Cambodian art

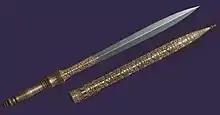
A Khmer-style royal sword.

The height of Cambodian traditional lacquerware was between the 12th and 16th centuries; some examples of work from this era, including gilded Buddha images and betel boxes, have survived to the present day. Lacquerware was traditionally colored black using burnt wood, representing the underworld; red using mercury, representing the earth; and yellow using arsenic, representing the heavens. Lacquer on Angkorian stone dates to the 15th or 16th century.